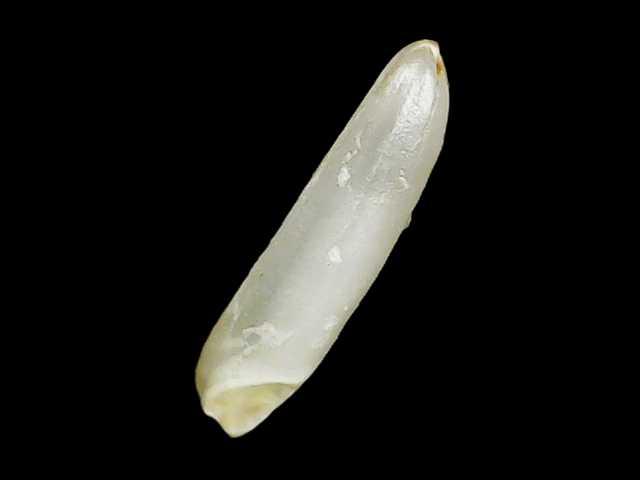
Rice variety: Binadhan25